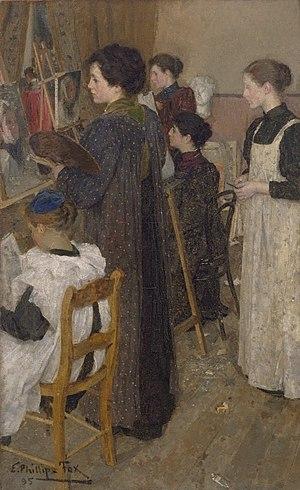
E. Phillips Fox est un peintre impressionniste australien.